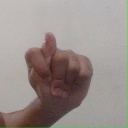
अक्षर: ट